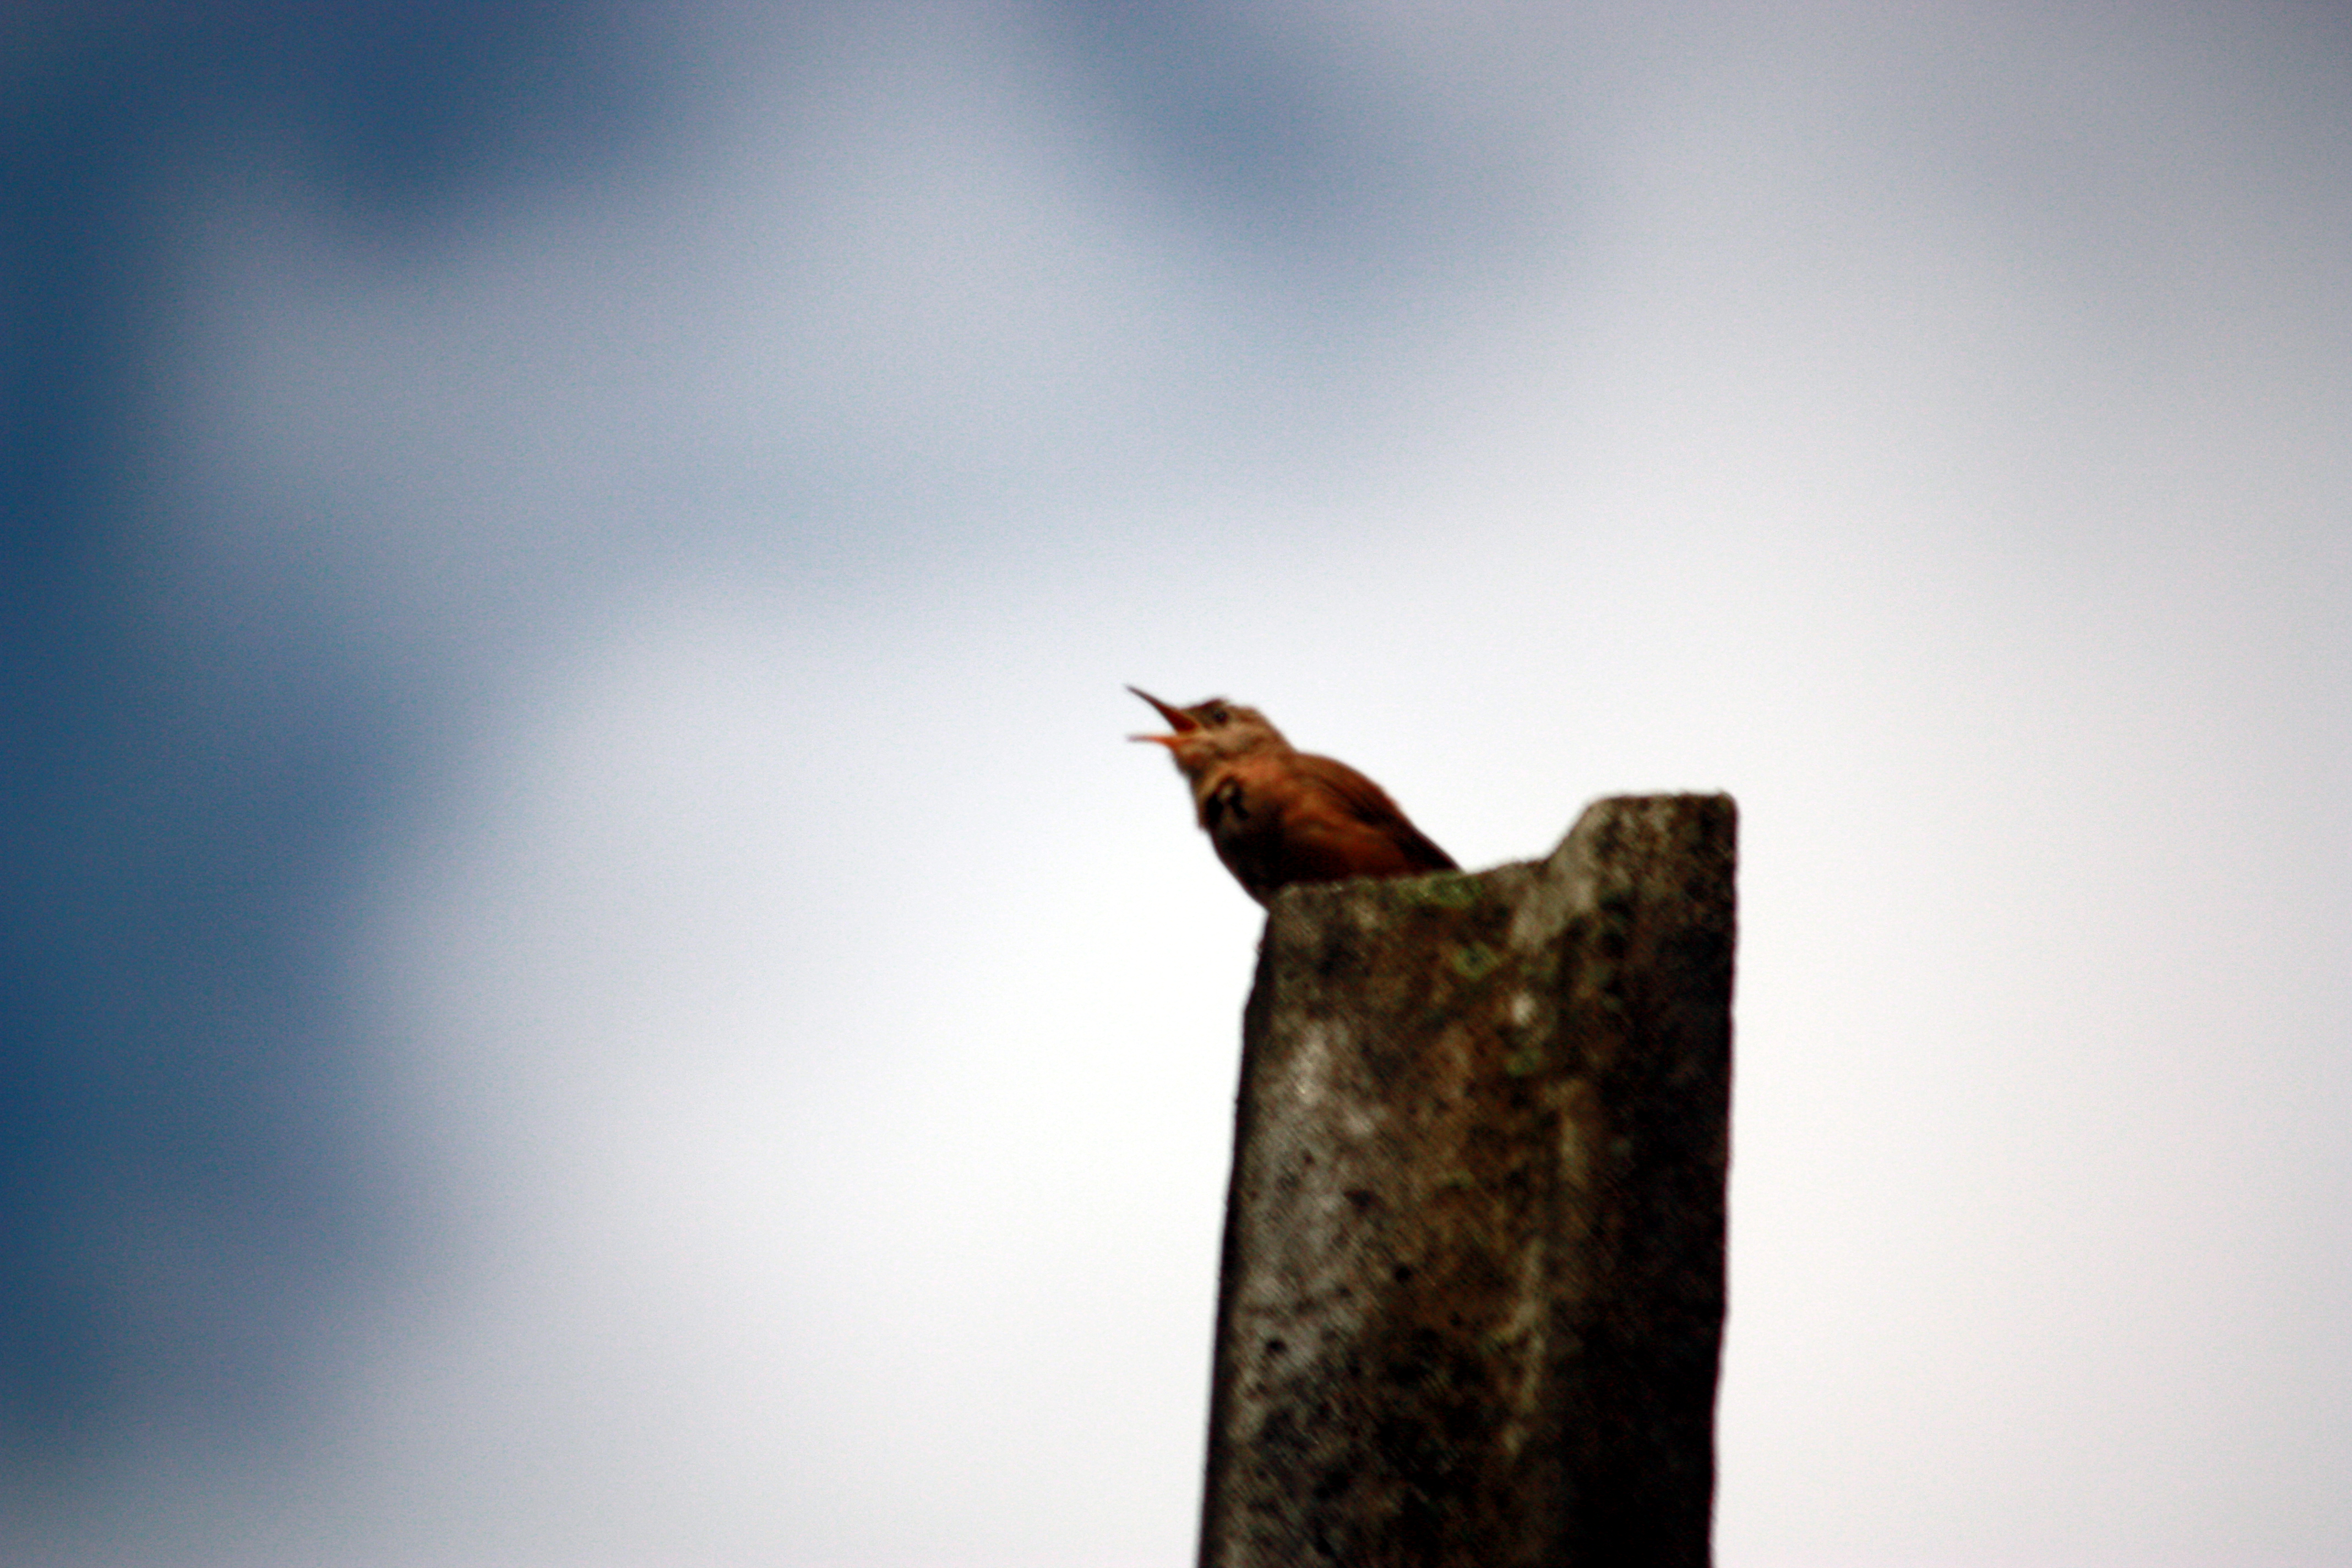
hand, nature, open, light, sky, photography, sunlight, morning, leaf, pole, reflection, beak, blue, close up, utilitypole, macro photography, atmosphere of earth